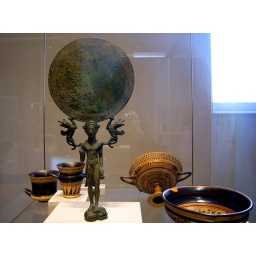
bronze mirror with a support in the form of a nude girl